The Messenger (David Wynne sculpture)

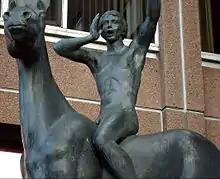
View of the statue showing the rider calling out

As part of his preparation, Wynne visited Italy to see the Equestrian Statue of Marcus Aurelius in Rome and the Horses of Saint Mark in Venice.